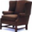
Label: chair